Michael Raffetto

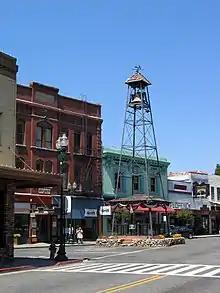
Bell Tower in Placerville, California, where Raffetto grew up

Elwyn Creighton Raffetto was born in Placerville, California, the son of John Augustus Raffetto, a hotelier, and Adela Creighton. (His grandparents, Domenico Raffetto and Anna Pensa, came first to nearby Newtown, California, from Ognio, a mountain village northeast of Genoa.) He graduated cum laude from the University of California at Berkeley's Boalt Hall in 1925. He practiced law in San Francisco until 1928, when he directed drama at Berkeley as well as Los Angeles' Greek Theatre